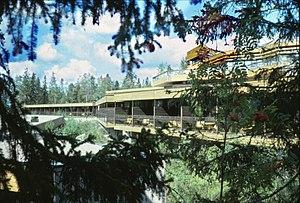
Ähtäri est une ville du centre-ouest de la Finlande, dans la région d'Ostrobotnie du Sud.